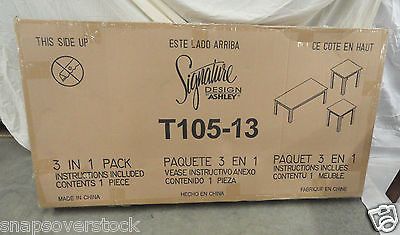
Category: table